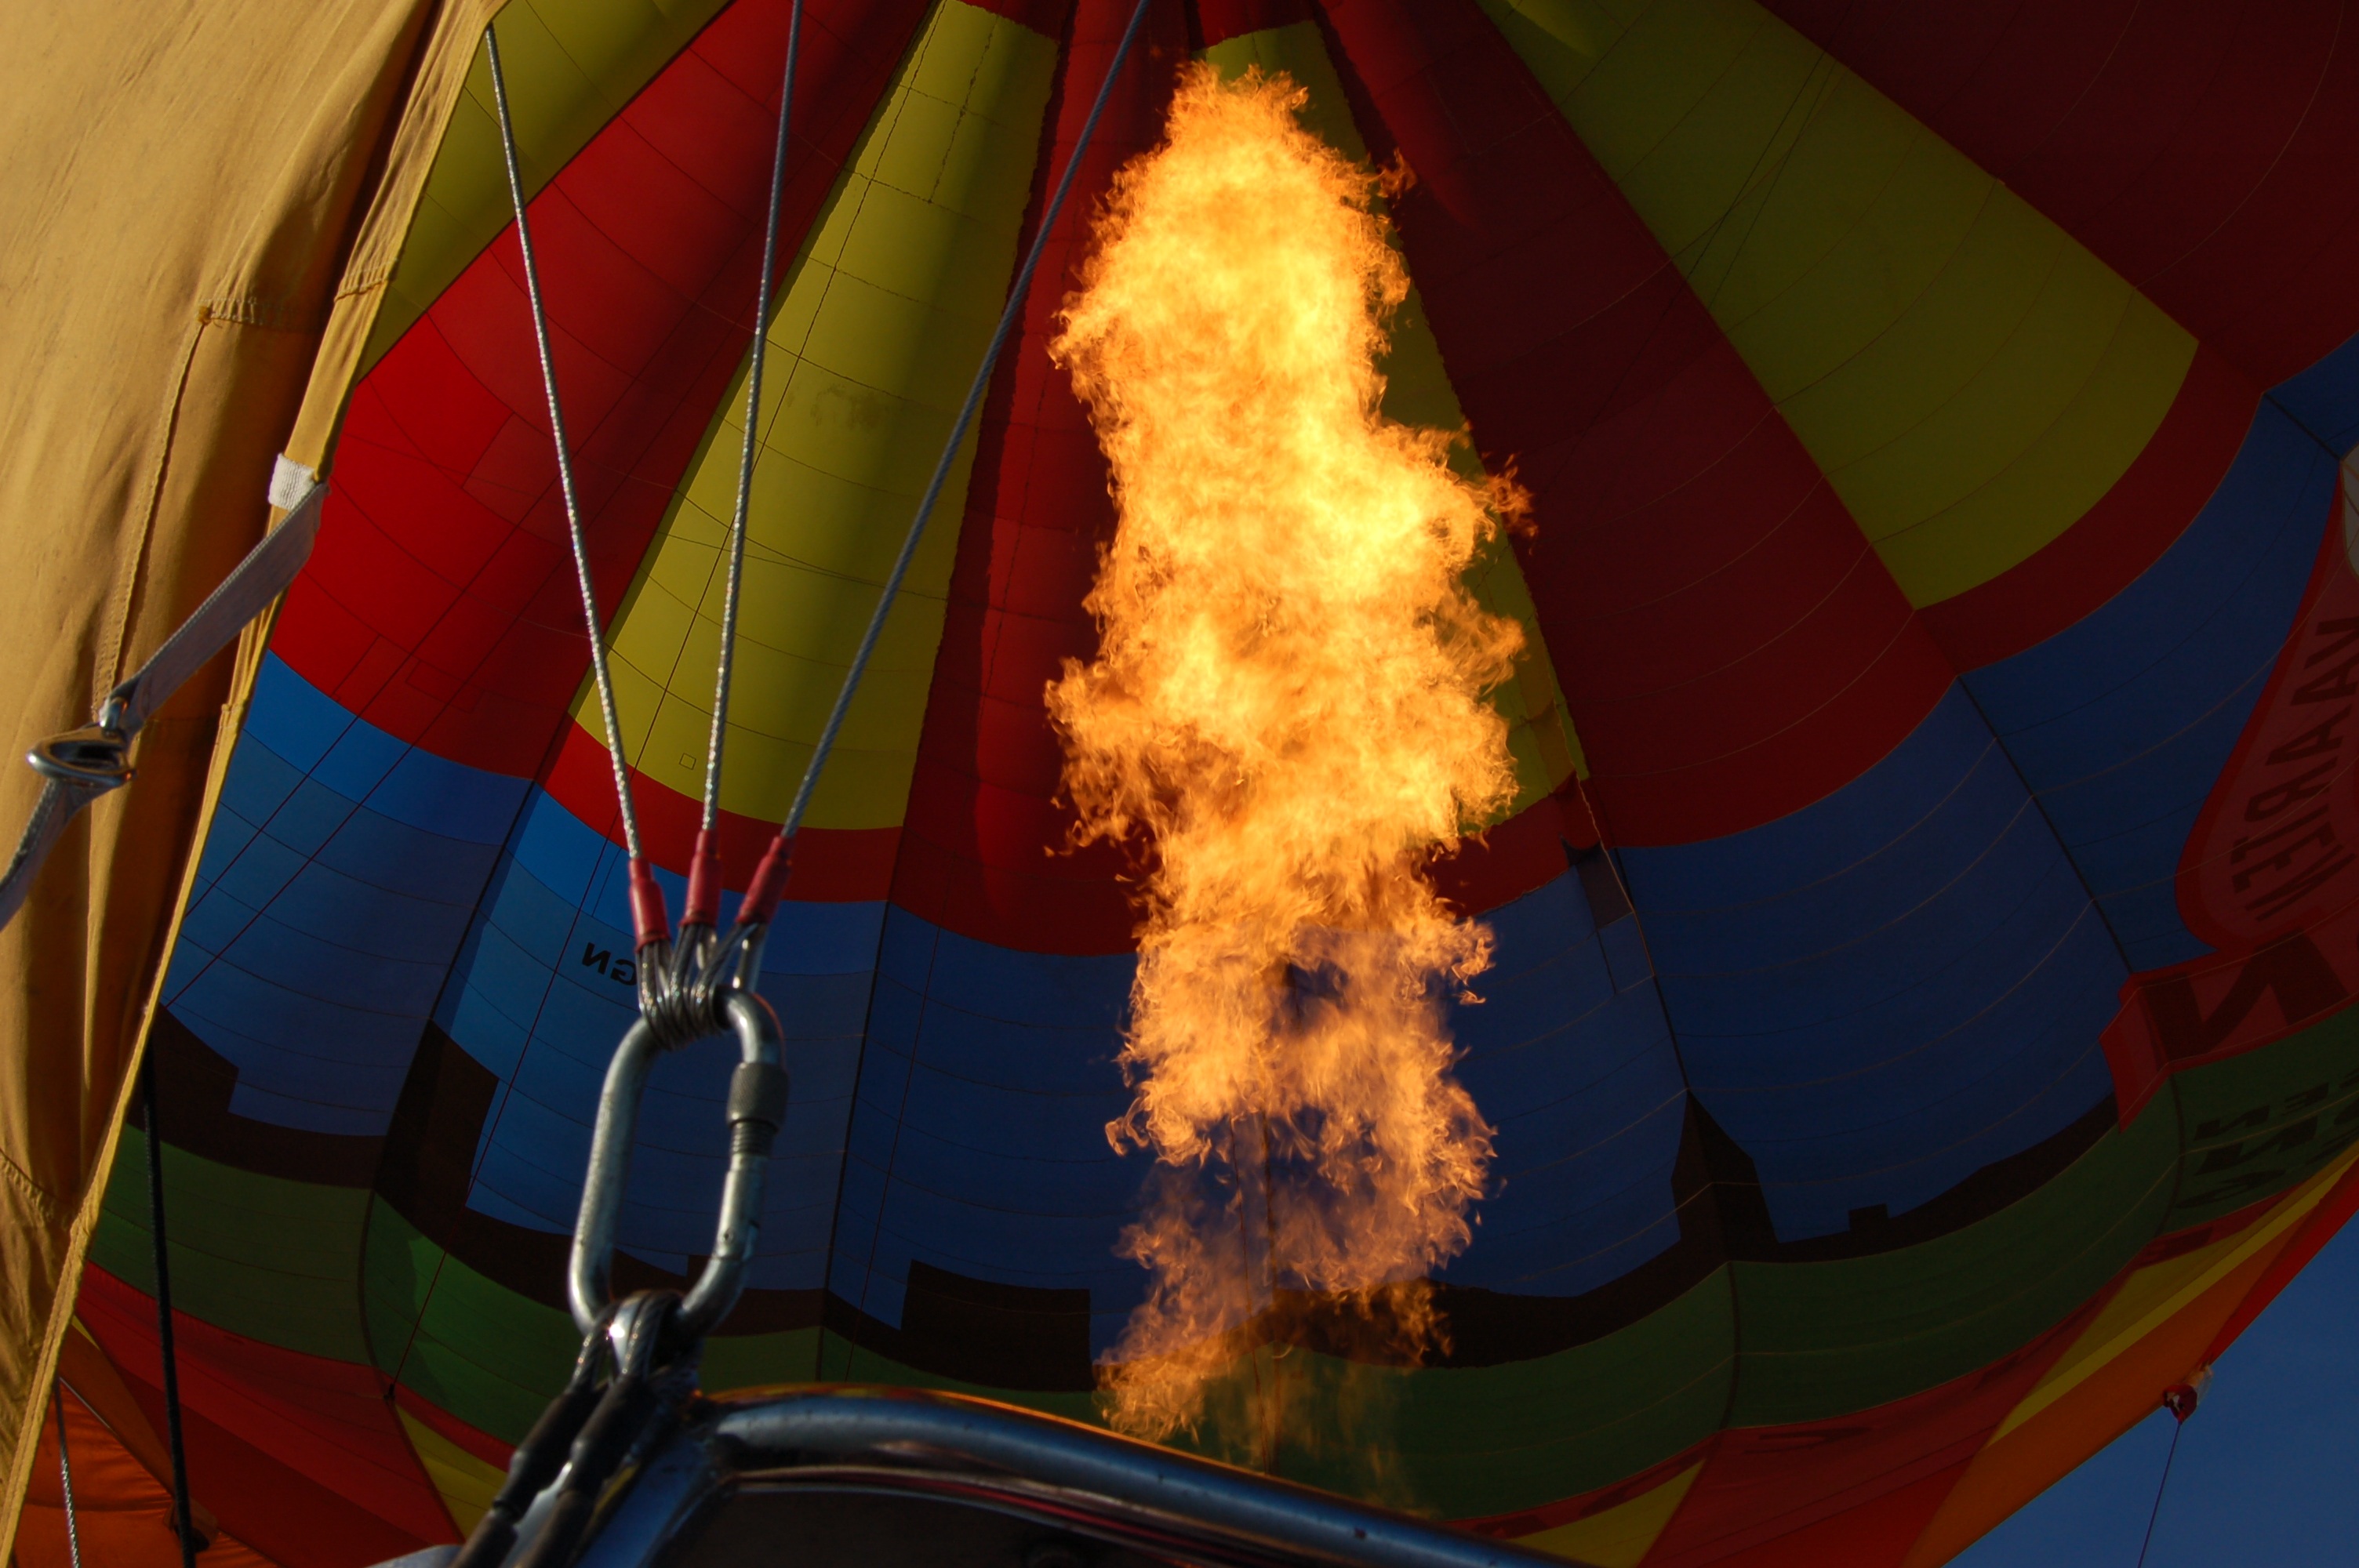
hot air balloon, aircraft, red, vehicle, color, flag, fire, burner, hot air ballooning, atmosphere of earth